POWER4

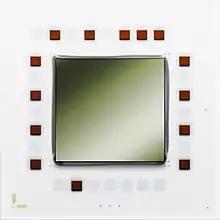
POWER4 SCM

The POWER4 is a microprocessor developed by International Business Machines (IBM) that implemented the 64-bit PowerPC and PowerPC AS instruction set architectures. Released in 2001, the POWER4 succeeded the POWER3 and RS64 microprocessors, enabling RS/6000 and eServer iSeries models of AS/400 computer servers to run on the same processor, as a step toward converging the two lines. The POWER4 was a multicore microprocessor, with two cores on a single die, the first non-embedded microprocessor to do so. POWER4 Chip was first commercially available multiprocessor chip. The original POWER4 had a clock speed of 1.1 and 1.3 GHz, while an enhanced version, the POWER4+, reached a clock speed of 1.9 GHz. The PowerPC 970 is a derivative of the POWER4.